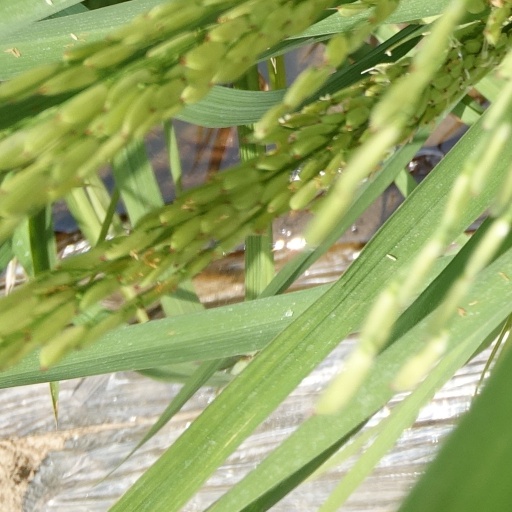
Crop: rice